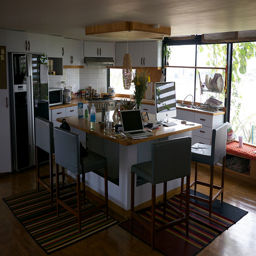
A kitchen island surrounded by tall wooden chairs.
A kitchen with white cabinets has an island with tall chairs.
An empty kitchen with a computer monitor and laptop sitting on a counter.
A kitchen with a center island with two computers on it
Desktop computer and laptop sitting on top of a kitchen counter.